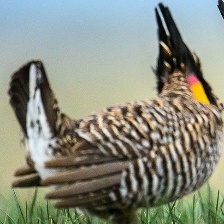
Species: GREATER PRAIRIE CHICKEN
Scientific name: TYMPANUCHUS CUPIDO